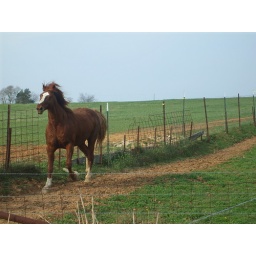
Another picture of this beautiful horse in a field beside Route 1324 near Temple Hill, Barren Co., KY.